2006 Cotton Bowl Classic

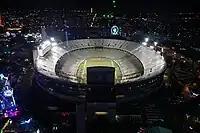
The Cotton Bowl in Dallas, Texas, hosted the Cotton Bowl Classic.

The 2006 AT&T Cotton Bowl Classic was held on January 2, 2006, in Dallas, Texas at the Cotton Bowl. The game featured the Alabama Crimson Tide of the SEC, and the Texas Tech Red Raiders of the Big 12 Conference.